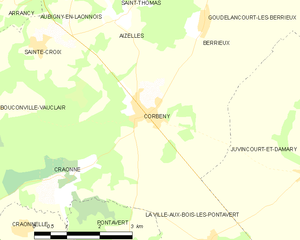
Carte des communes françaises: Corbeny